Miroslav Klose

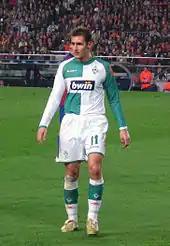
Klose playing for Werder Bremen in 2006

In 1998, Klose's professional career began at age 20 with a switch to the reserves at former Bundesliga outfit FC Homburg. Twelve months later, he moved to 1. FC Kaiserslautern. He played for the second team and made his first appearance in the Bundesliga in April 2000. He scored 16 goals in the 2001–02 season and was shy of only two goals to become the top scorer.